Karamanlides

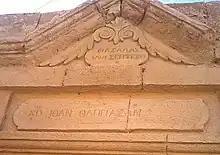
Karamanli Turkish inscription found on the door of a house in İncesu, Kayseri, Turkey

A fragment of a manuscript written in Karamanli was also found in the Cairo Geniza.